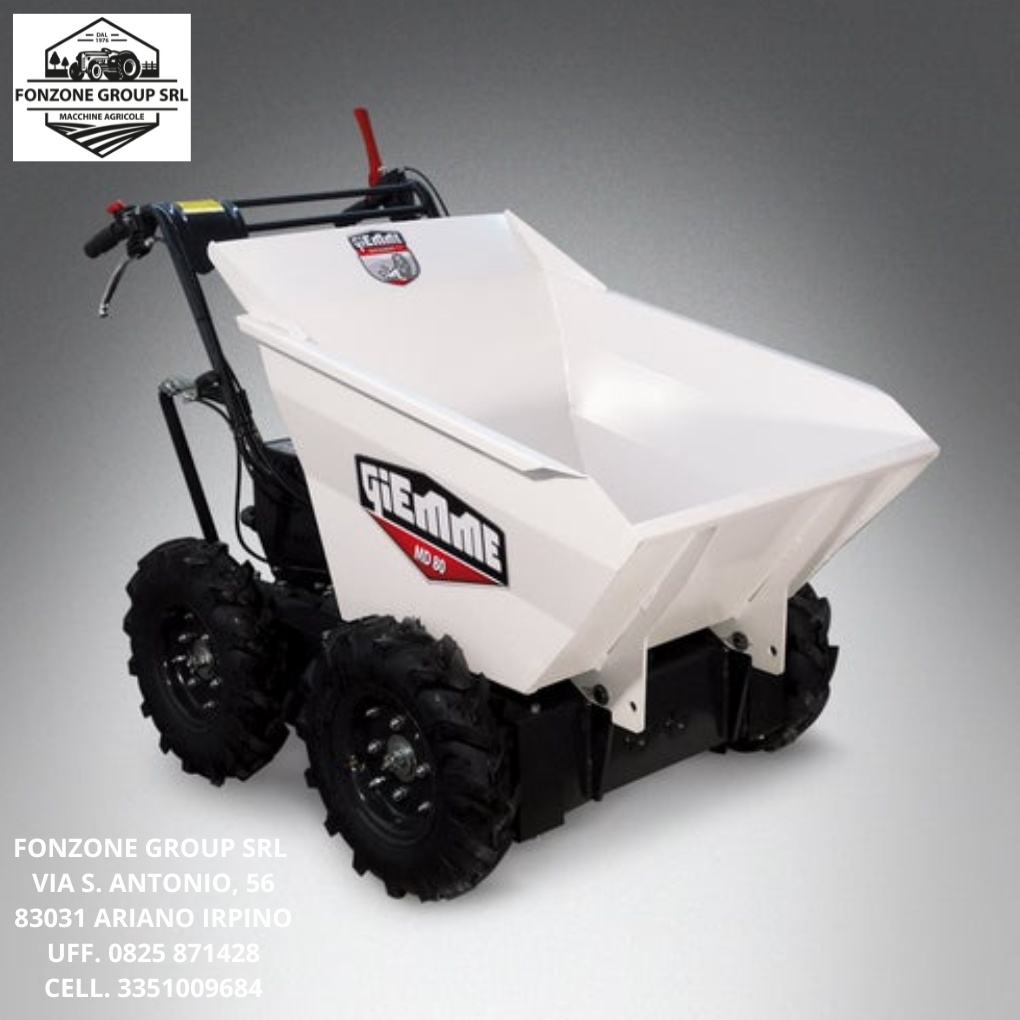
MOTOCARRIOLA MD 80 GIEMME A RUOTE CON RIBALTAMENTO MANUALE
Dotazione standard : Motore a benzina 4 tempi; Avviamento manuale; Frizioni di sterzo; Cambio manuale 3 marce avanti + 1 retromarcia; Ribaltamento manuale; Impugnatura con sistema di sicurezza antinfortunistica; 4 ruote motrici; Freni di stazionamento. Portata 300kg ; Dimensione cassone in cm 80x60x50, Peso kg254; Motore Loncin 196 cc; potenza cv 6.5 ; ruote cm 40x8 ;
Brand: GIEMME MACHINERY
Category: Business & Industrial > Heavy Machinery > Wheel Loaders